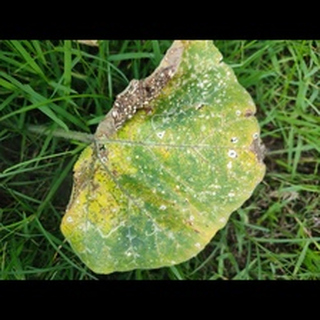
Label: pumpkin_powdery_mildew